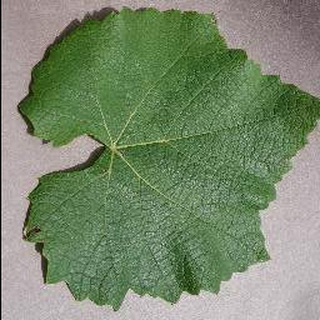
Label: healthy_grape